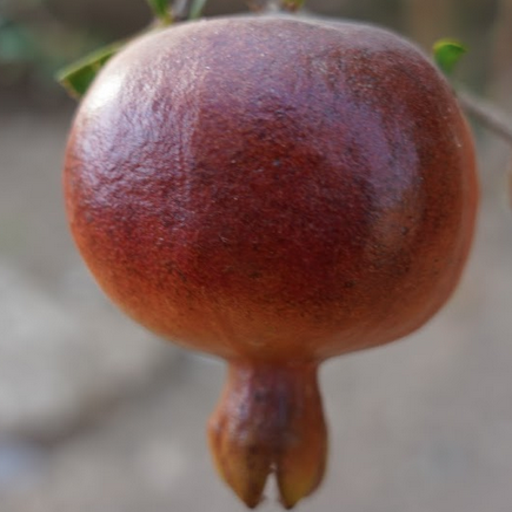
Label: Sunburn